Geobotanical prospecting

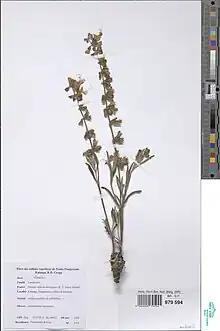
"Ocimum centraliafricanum" or "copper plant". A well known indicator plant for copper rich soils.

Indicator plant identification is determining the presence and distribution of certain indicator plants. Certain plants prefer certain concentrations of minerals in the soil and would thus be more plentiful in areas with higher concentrations of their preferred mineral. By mapping the distribution of indicator plants, it is possible to get an overview of the geology of the area.